Sandeep Khosla

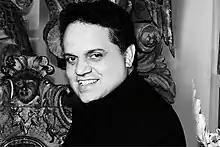

Sandeep Khosla is a noted Indian fashion designer, who co-owns the label, Abu Jani-Sandeep Khosla. He is best known for his ability to infuse Indian craftsmanship and textile heritage with European tailored silhouette. His signature is to combine traditional aesthetics with modern design.